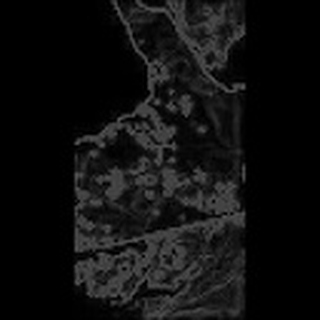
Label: cotton_bacterial_blight